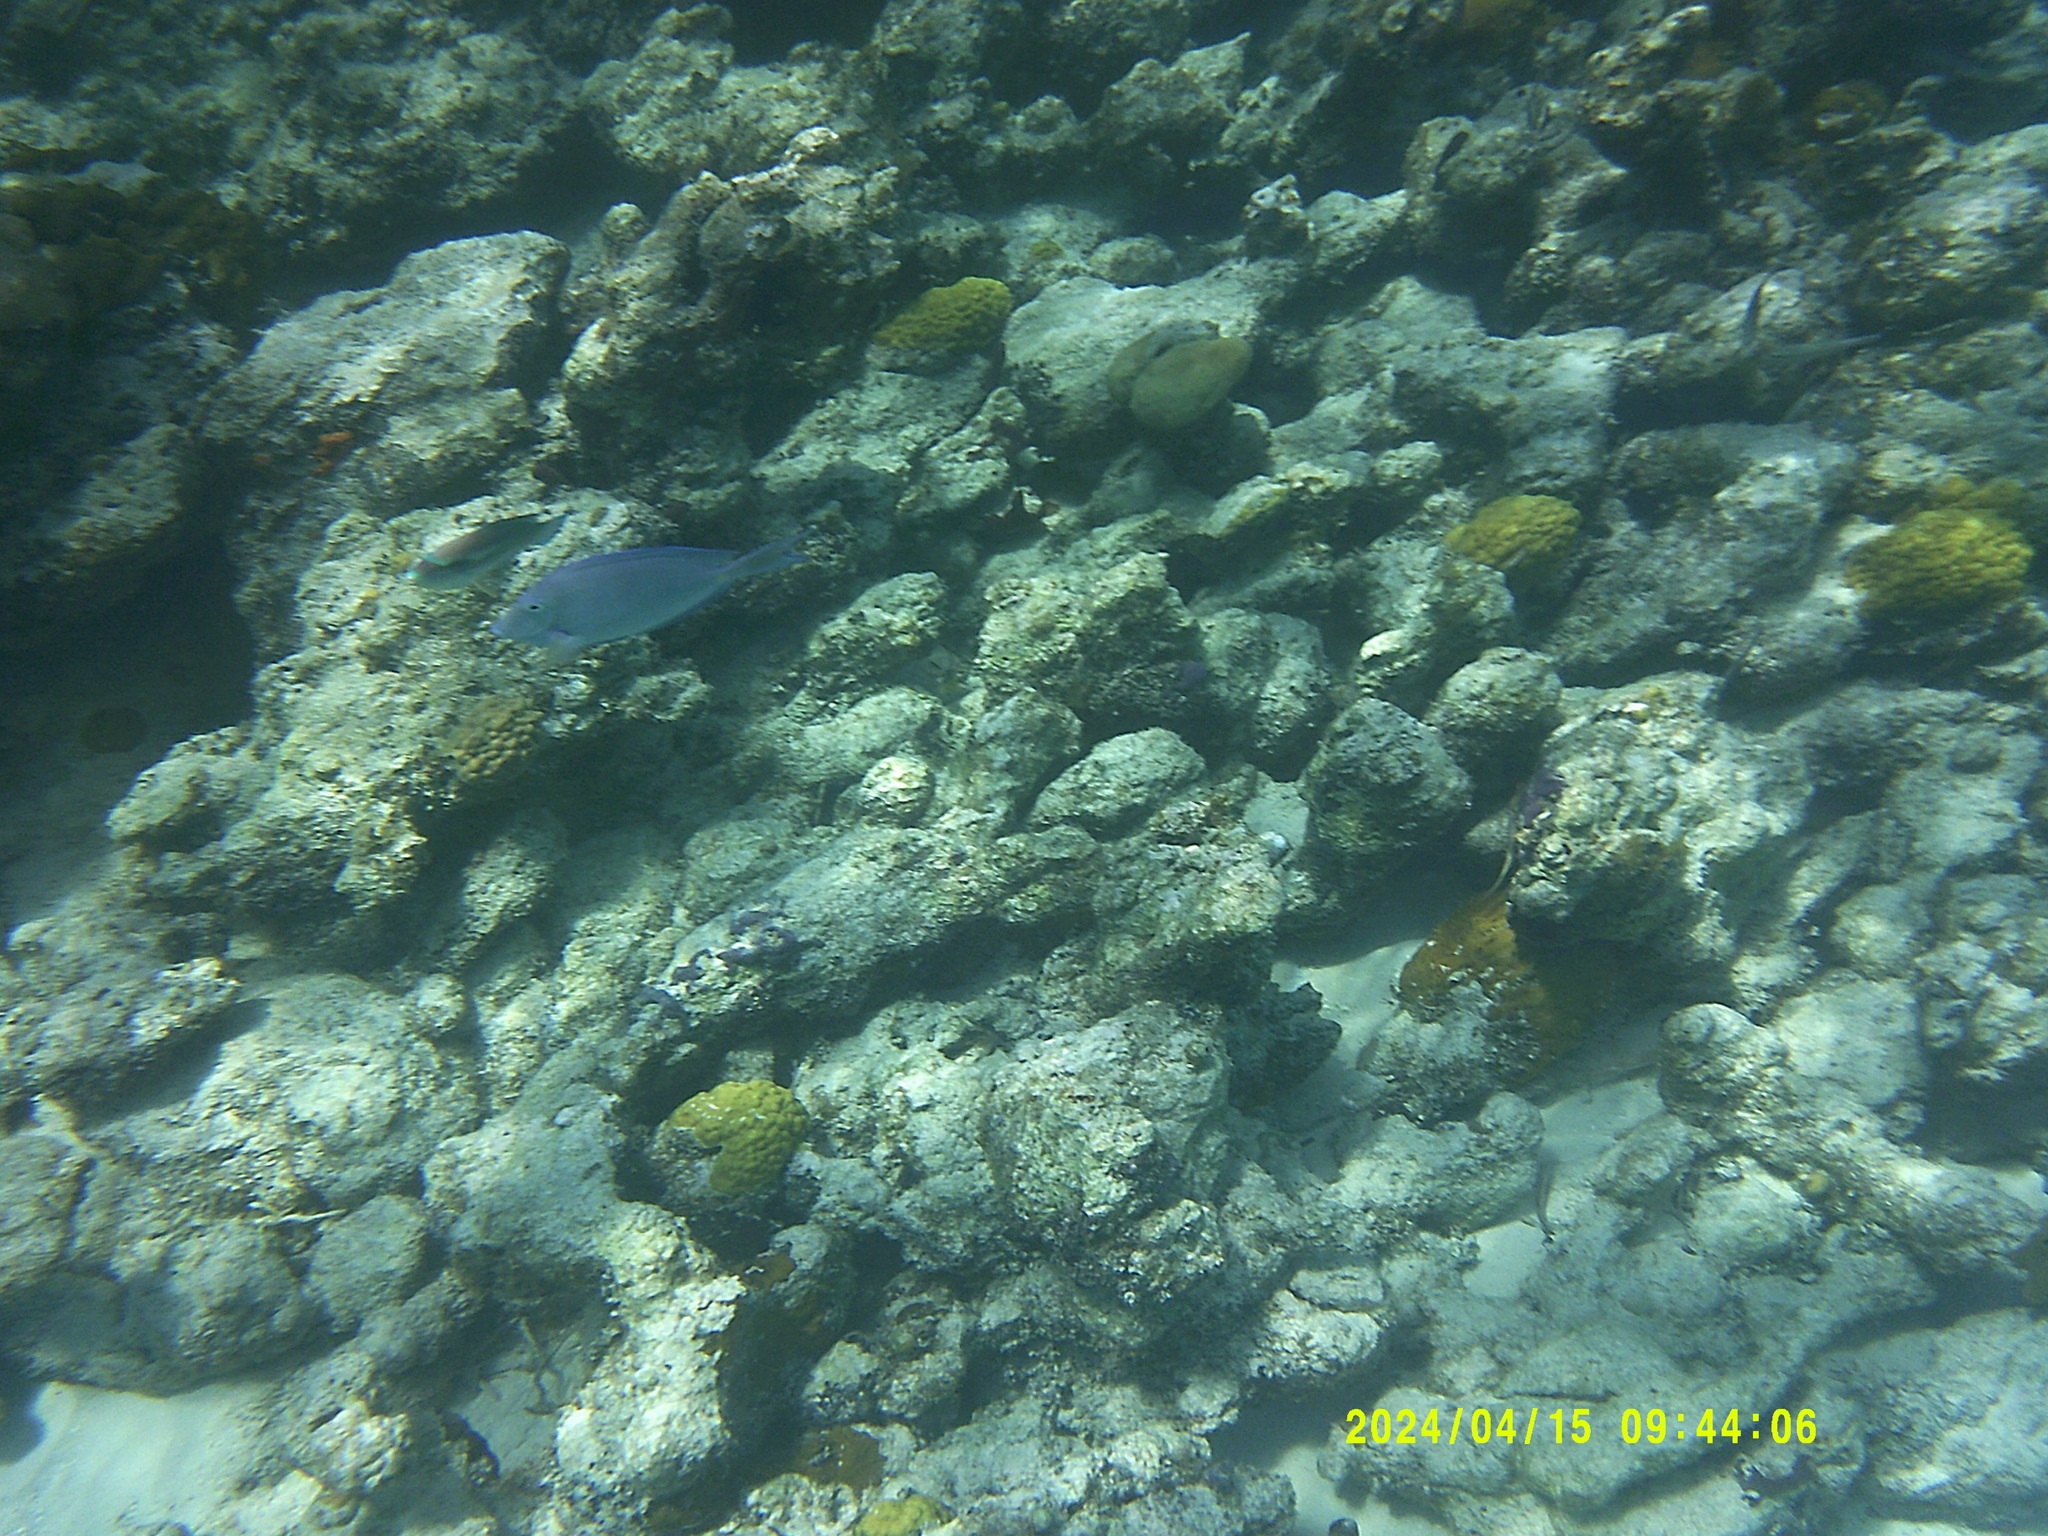
Acanthurus coeruleus (Atlantic Blue Tang)